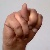
The image shows a hand gesture representing the letter 'N' in Indian Sign Language.